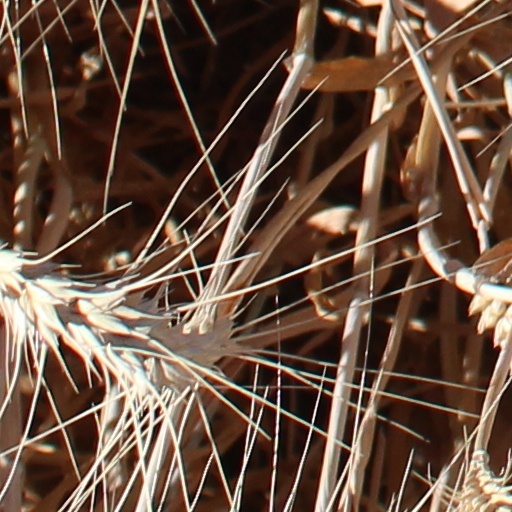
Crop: wheat